Fraser Patrick

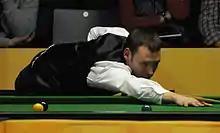
German Masters 2013

Fraser Patrick (born 8 November 1985) is a Scottish former professional snooker player from Glasgow.